Japanese castle

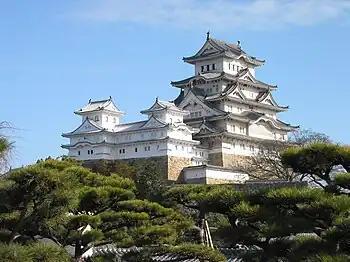
Himeji Castle, a World Heritage Site in Hyōgo Prefecture, is the most visited castle in Japan.

Though they were built to last and used more stone in their construction than most Japanese buildings, castles were still constructed primarily of wood, and many were destroyed over the years. This was especially true during the Sengoku period (1467–1603), when many of these castles were first built. However, many were rebuilt, either later in the Sengoku period, in the Edo period (1603–1867) that followed, or more recently, as national heritage sites or museums. Today there are more than one hundred castles extant, or partially extant, in Japan; it is estimated that once there were five thousand. Some castles, such as the ones at Matsue and Kōchi, both built in 1611, have main keeps or other buildings that remain extant in their historical forms, not having suffered any damage from sieges or other threats. Hiroshima Castle, on the opposite end of the spectrum, was destroyed in the atomic bombing, and was rebuilt in 1958 as a museum, though it does retain many of its original stone walls.